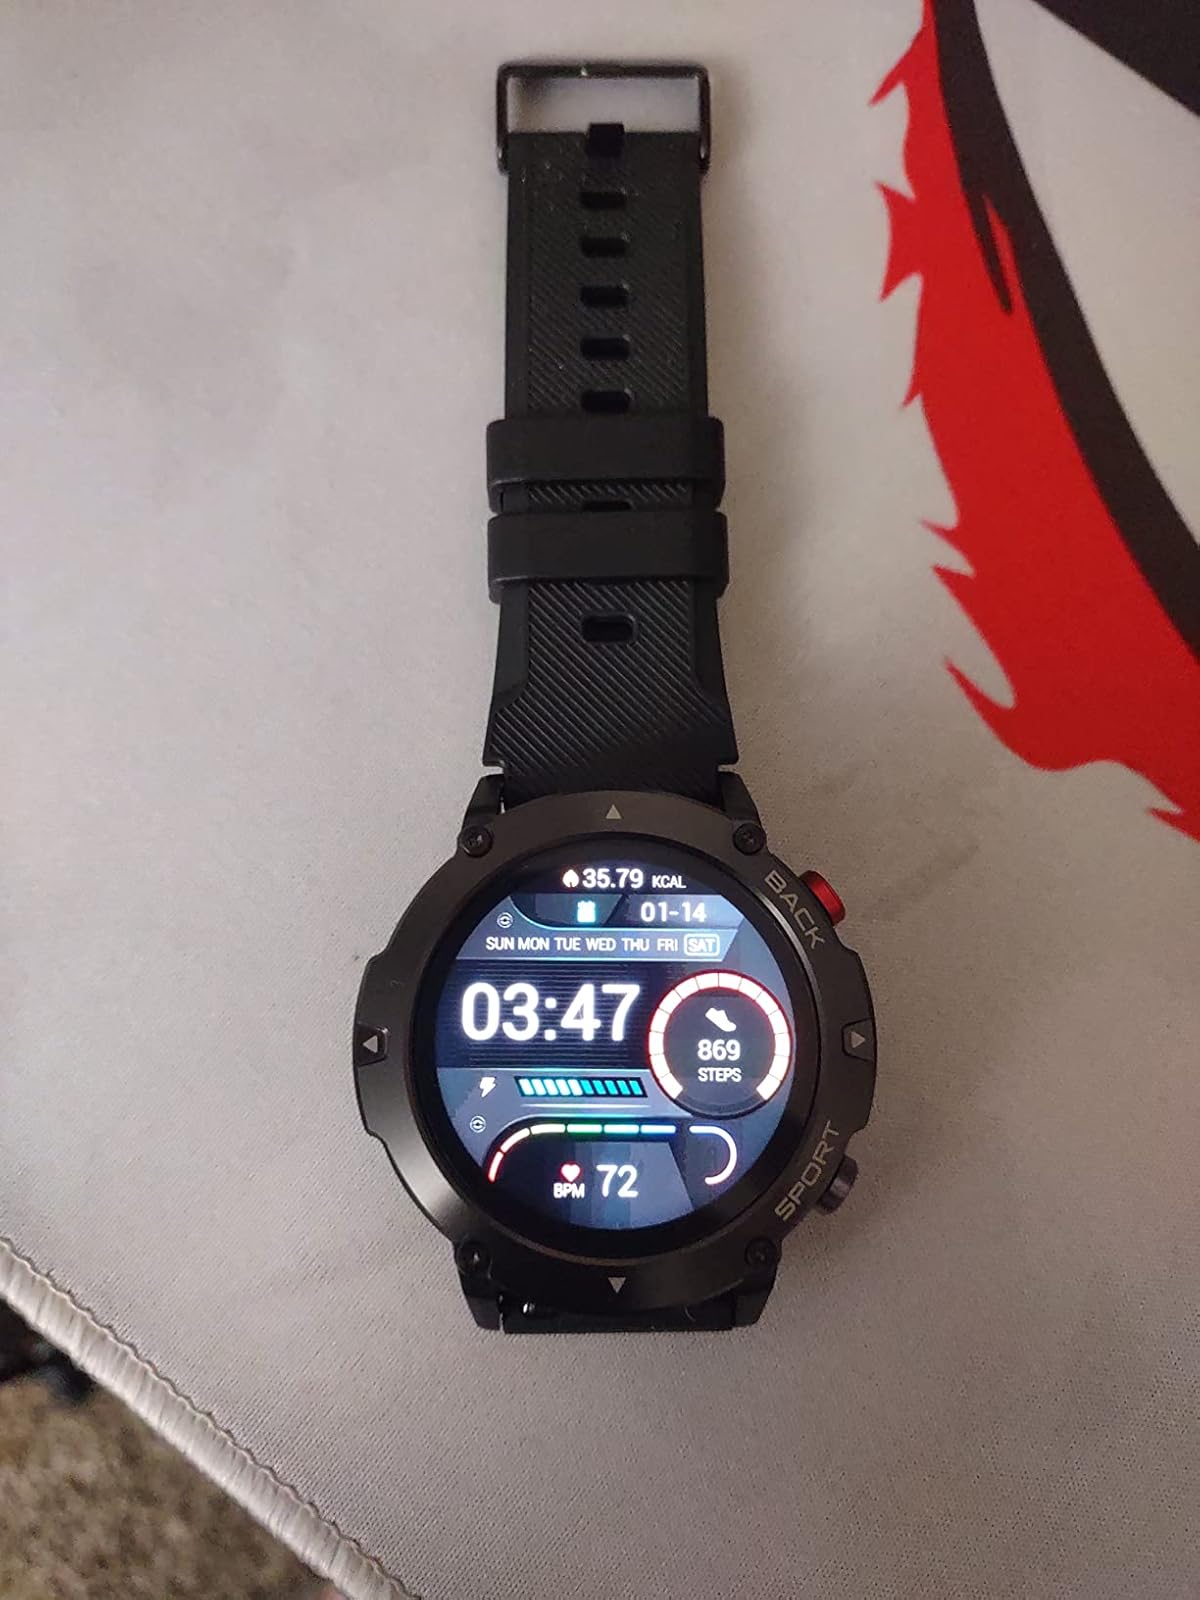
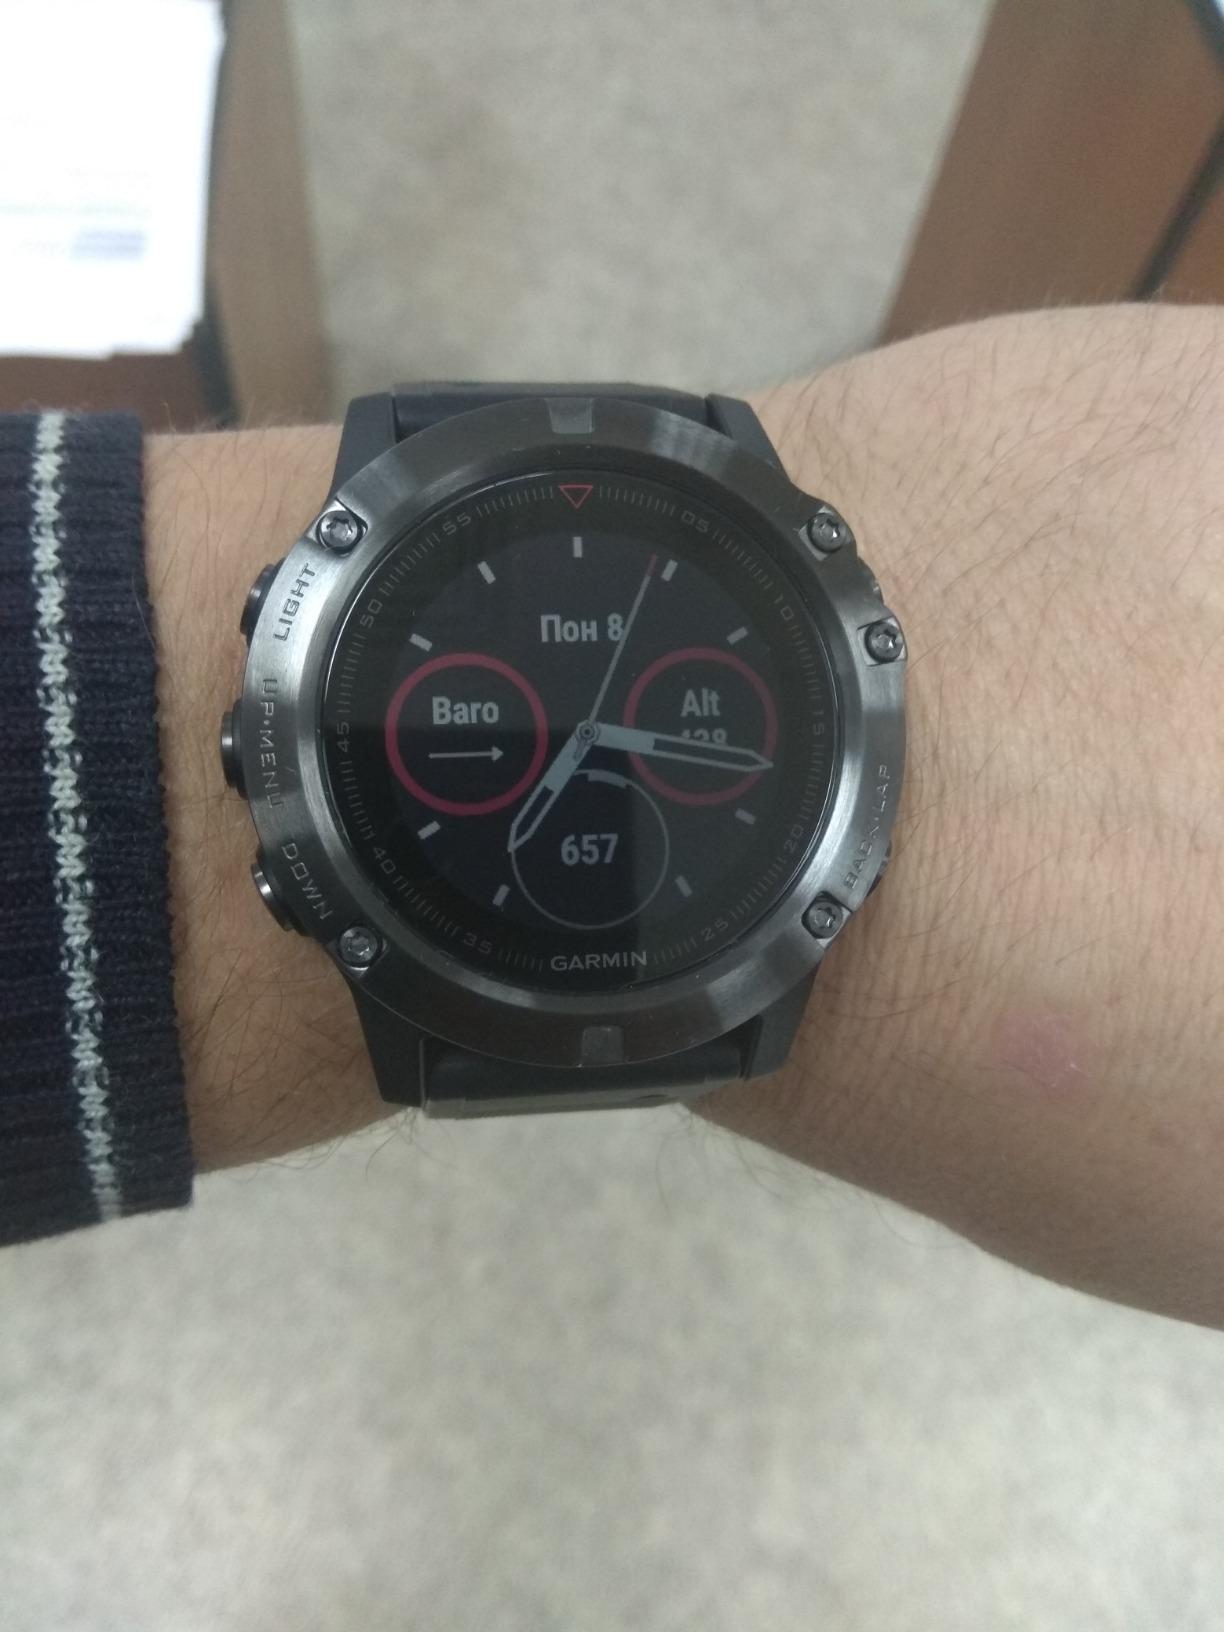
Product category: smartwatch
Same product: no